Nashville Municipal Auditorium

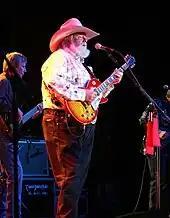
Charlie Daniels, who staged Volunteer Jam at the venue between 1976 and 1985

In 1967, the auditorium hosted the Country Music Association's first CMA Awards event, before the ceremonies moved to the Ryman Auditorium the following year.